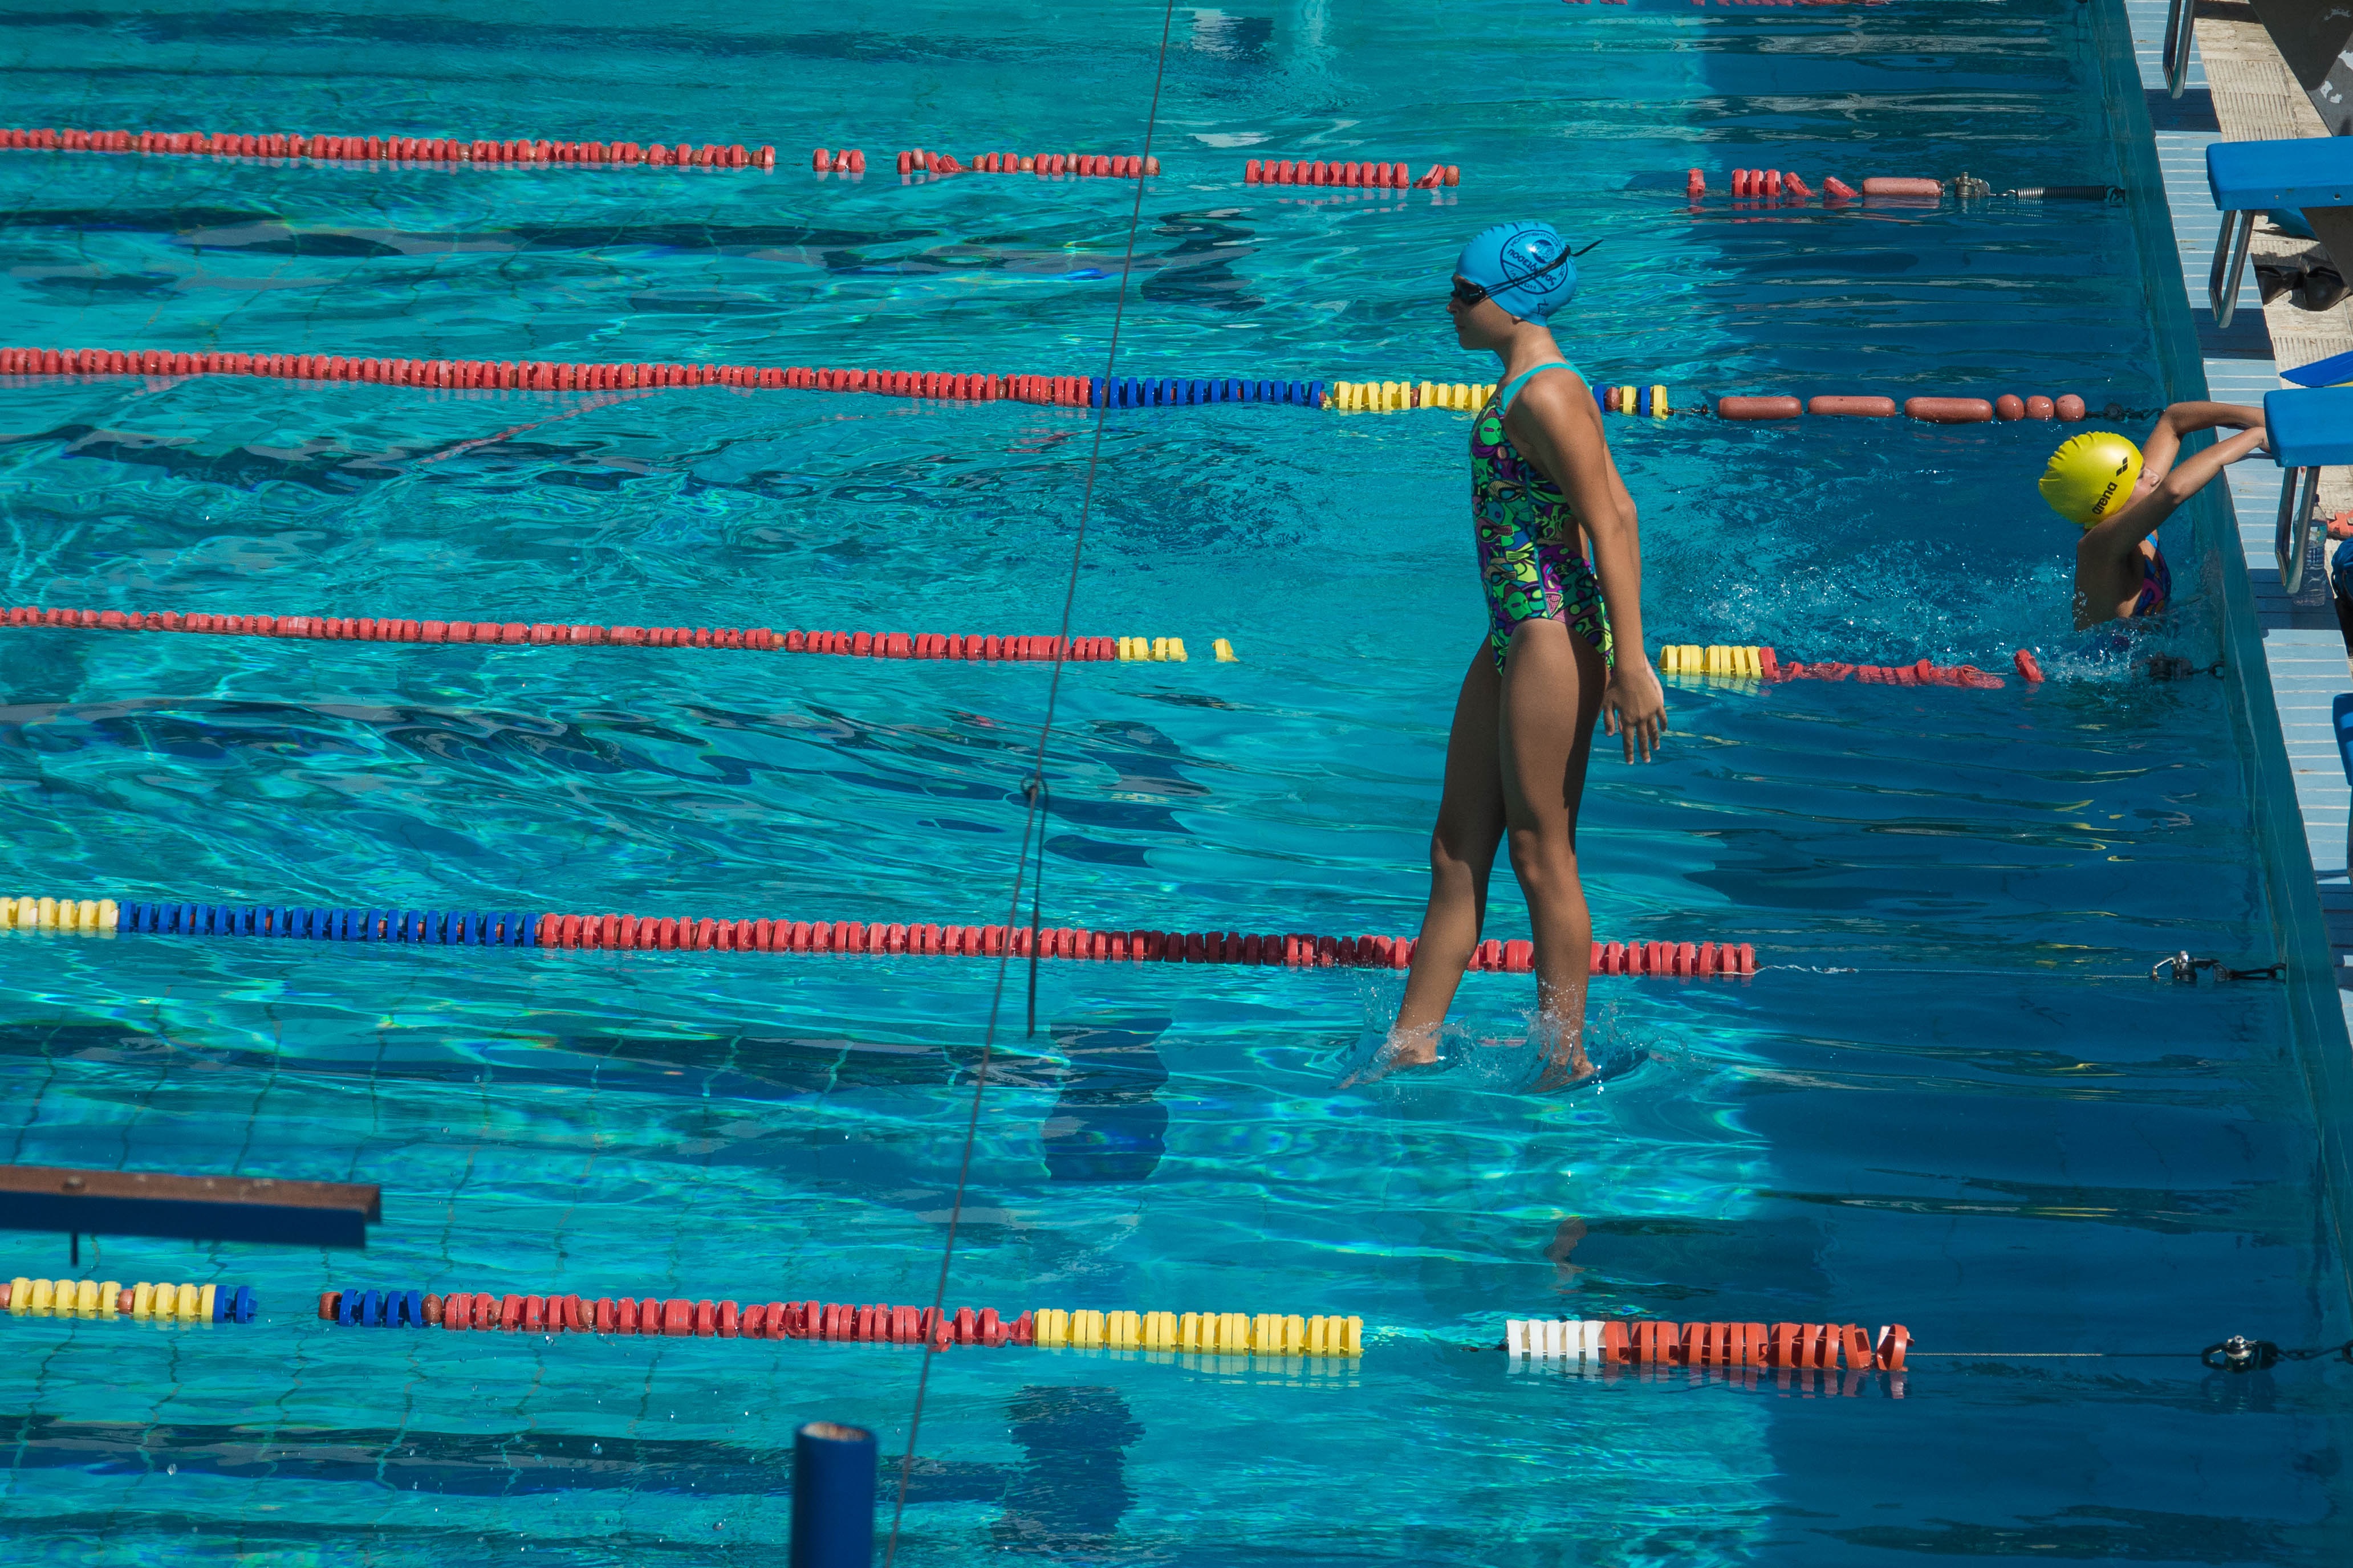
recreation, leisure, swimming, swimmer, sports, water sport, outdoor recreation, breaststroke, individual sports, freestyle swimming, medley swimming